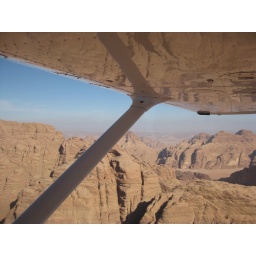
Aqaba desert, sky view by the airplane with captain Yaq, Aqaba, Jordan 18-dec-09